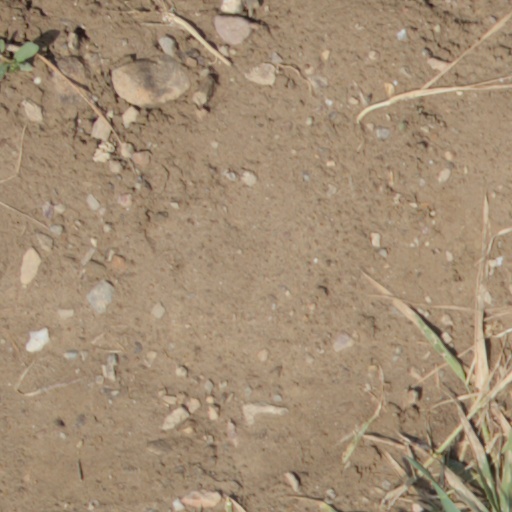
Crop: wheat